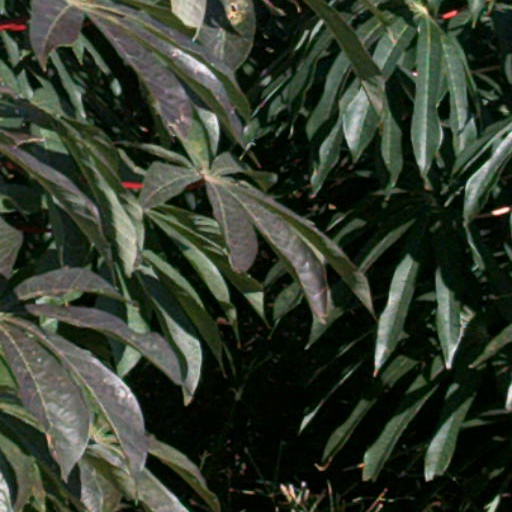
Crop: cassava